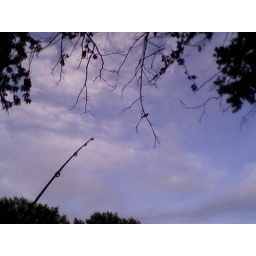
Gold fish in a tree by Don't be naive.